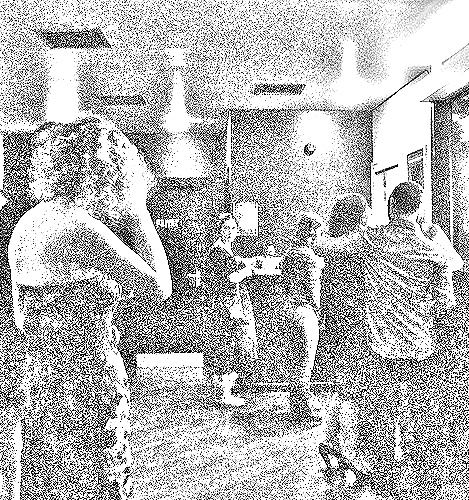
Portrait style: Sketch Portrait